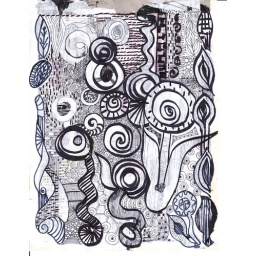
I swirled some white paint over a phone book page, let it dry and then doodled over it.